Tinker Bell and the Great Fairy Rescue

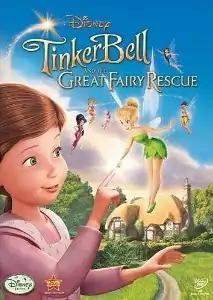
DVD cover

Tinker Bell and the Great Fairy Rescue is a 2010 American animated fantasy adventure film and the third installment of the "Disney Fairies" franchise produced by Disneytoon Studios. It revolves around Tinker Bell, a fairy character created by J. M. Barrie for his 1904 play "Peter Pan, or The Boy Who Wouldn't Grow Up", and featured in subsequent adaptations, especially in Disney's animated works. Animated by Prana Studios, the film was produced using digital 3D modeling. It was released on DVD and Blu-ray by Walt Disney Studios Home Entertainment on September 21, 2010. Unlike the other films in the series, it takes place entirely away from Pixie Hollow.